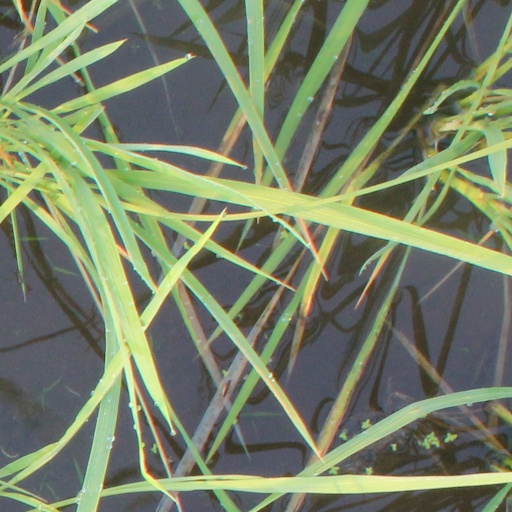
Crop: rice